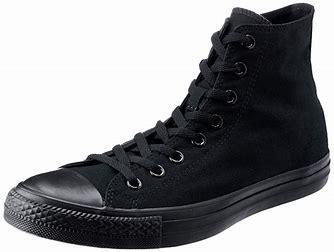
Brand: Converse
Model: Chuck Taylor